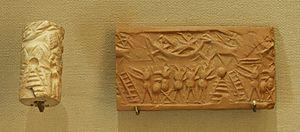
Sceau-cylindre et impression